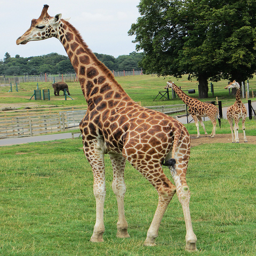
A group of giraffes in a field next to a tree.
A giraffe standing alone, away from two other giraffes.
Some giraffes are in the short grass in an enclosure.
A giraffe is standing while looking to the side with other giraffes behind him in the distance.
A couple giraffes standing inside their fenced in area.